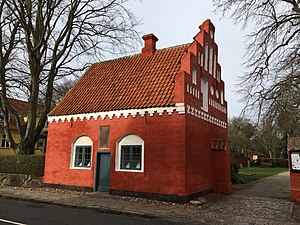
Skælskør / Historie / Middelalderen
Den gamle Latinskole stammer fra omkring 1525.
Latinskolen i Skælskør
Skælskør er en ældre købstad med 6.455 indbyggere, beliggende på Sydvestsjælland næsten midtvejs mellem Næstved og Korsør. Byen ligger i Slagelse Kommune og tilhører Region Sjælland.